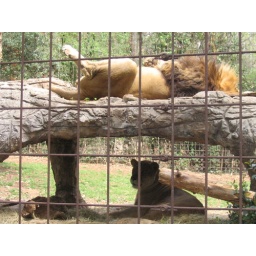
Just like the boy lion to be napping and the girl lion to be in the shade outside.